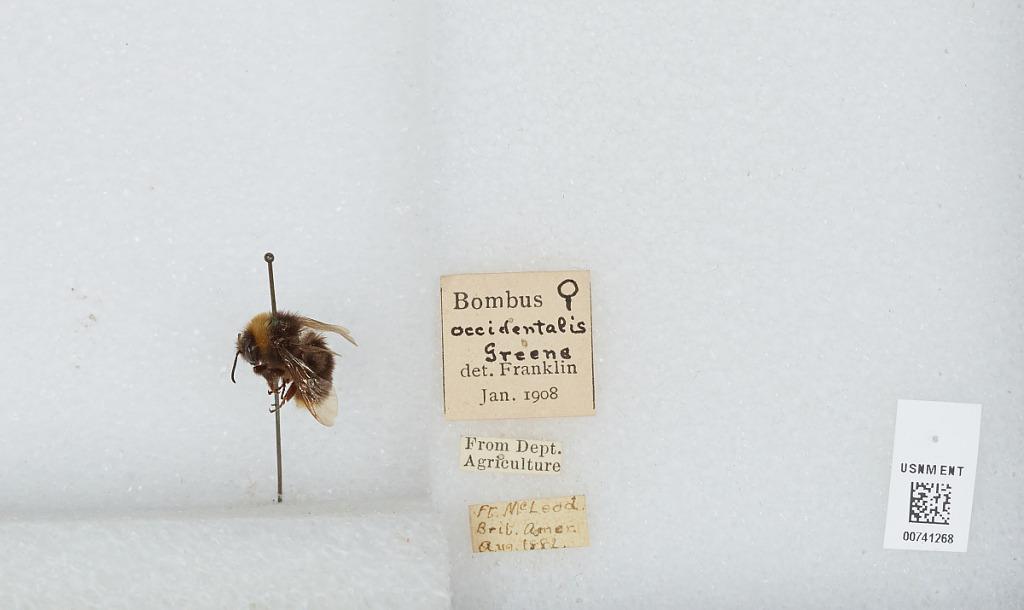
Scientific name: Bombus (Bombus) occidentalis Greene
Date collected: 1882-8-1
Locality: Fort McLeod
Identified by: Franklin